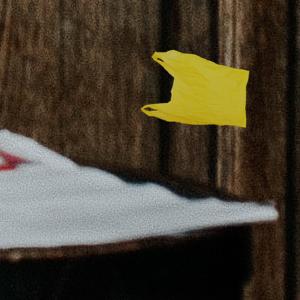
Label: plasticbags